Zoo Basel

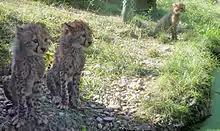
Immature South African cheetahs

Among 82 other European zoos with cheetahs, Zoo Basel's breeding program has been one of the few programs that had has repeated breeding success. Basel had five young cheetahs born in 1993, 1995, and 2007, and three in 2009 of which one died that fall.